Henry Villard

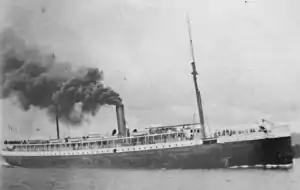
The Oregon Railroad and Navigation Company steamship "Columbia". Launched in 1880, it was the first commercial application of Thomas Edison's incandescent light bulb.

After attending Thomas Edison's 1879 Menlo Park, New Jersey, New Year's Eve demonstration of his incandescent light bulb, Villard requested that Edison install one of his lighting systems onboard Oregon Railroad and Navigation's new steamship, the "Columbia". Although hesitant at first, Edison eventually agreed to Villard's request. After being mostly completed at the John Roach & Sons shipyard in Chester, Pennsylvania, the "Columbia" was sent to New York City, where Edison and his personnel installed its lighting system. This made "Columbia" the first commercial application of Edison's light bulb.